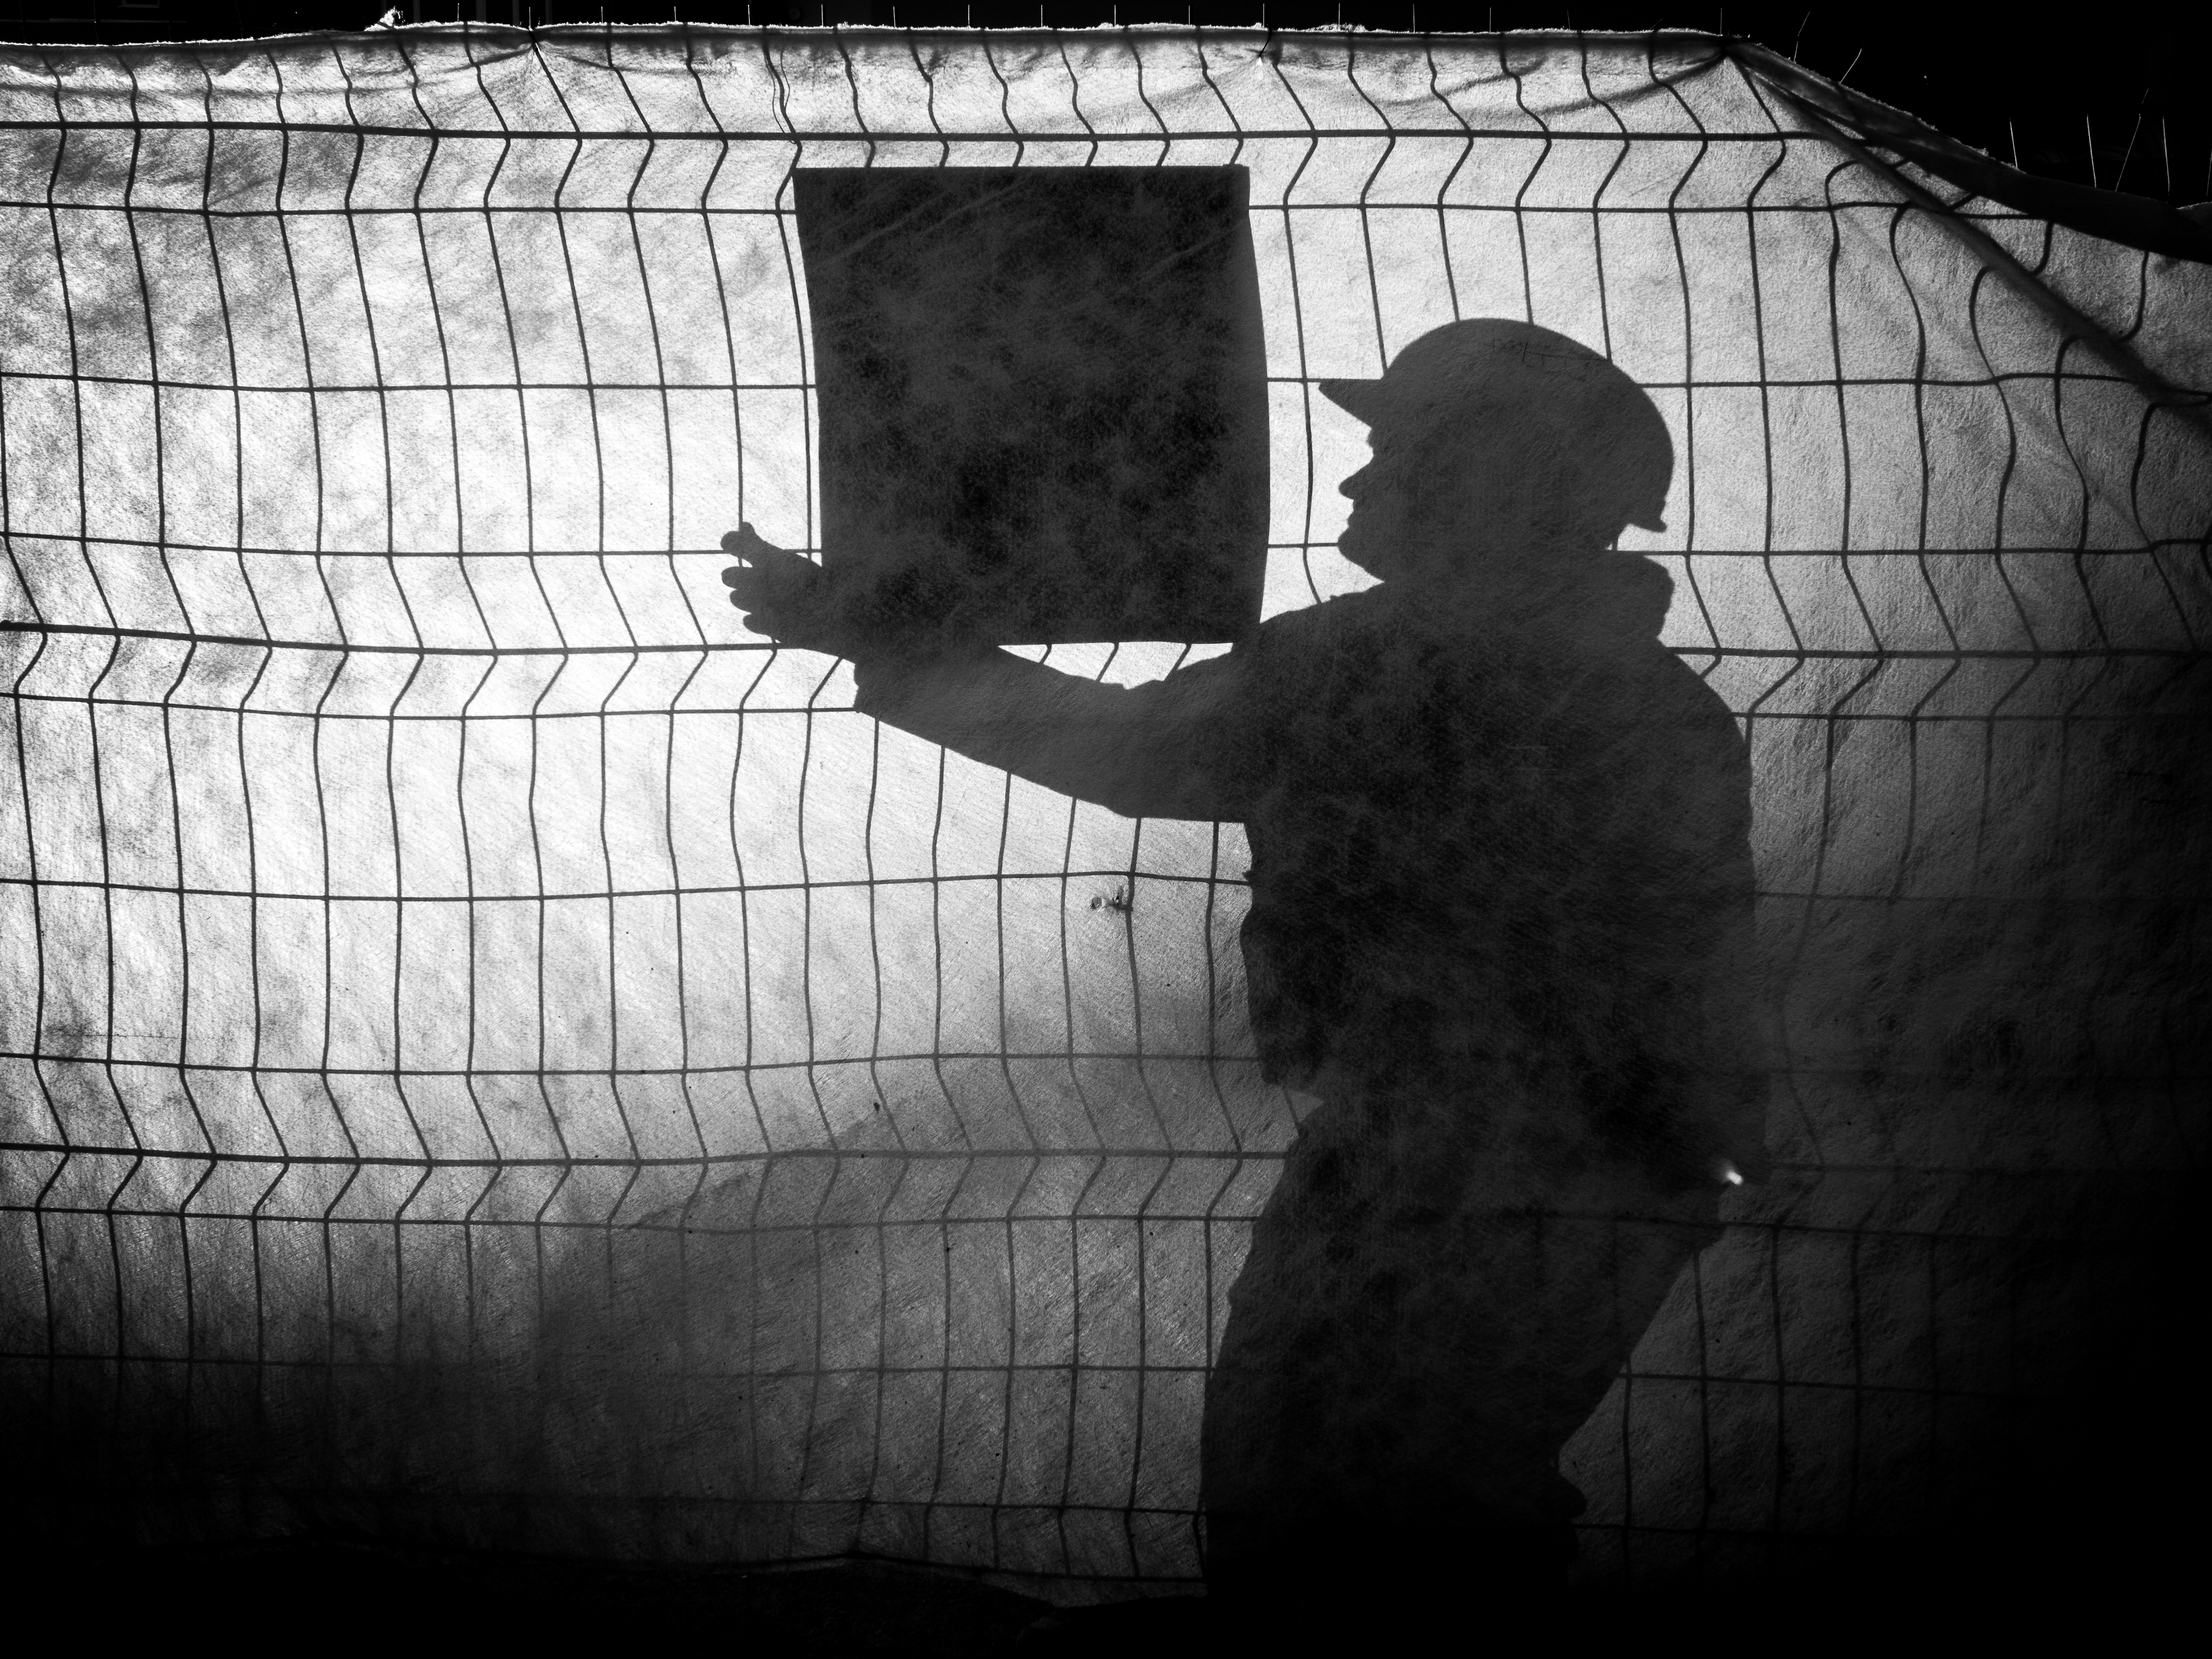
light, black and white, white, photography, shadow, darkness, black, monochrome, photograph, image, monochrome photography, film noir